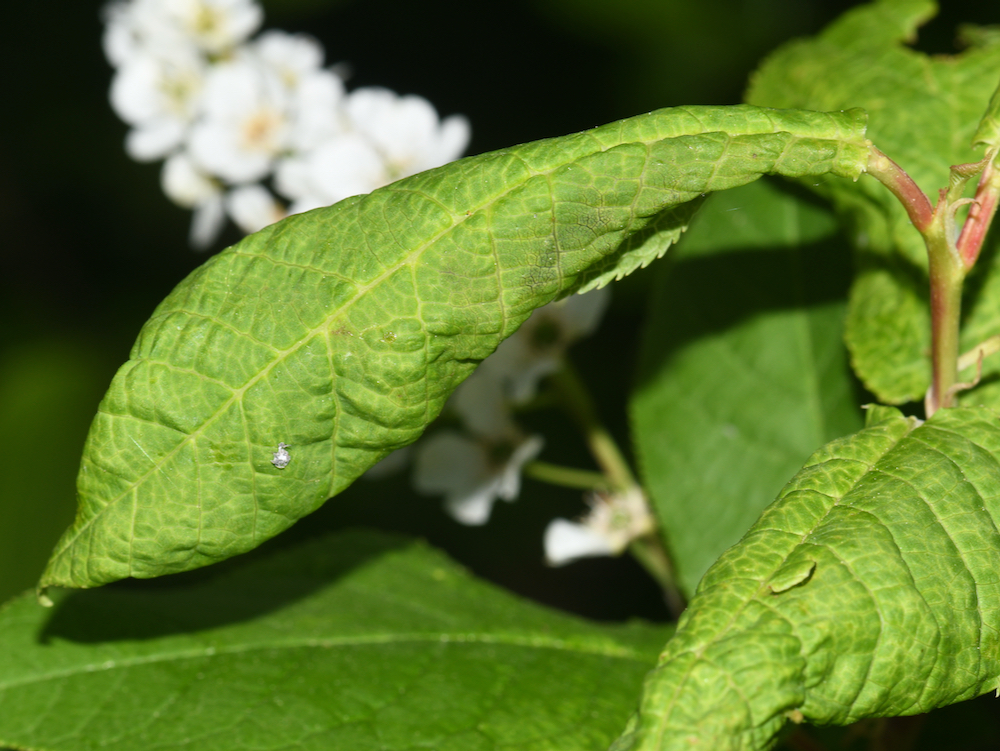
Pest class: bird_cherry_oat_aphid